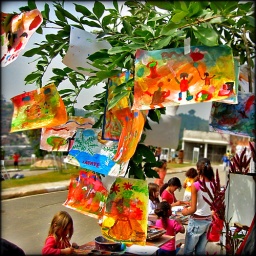
Optimistically, the seeds of hope we sow will bear fruits, like this beautiful tree in our community.